Detektivbyrån

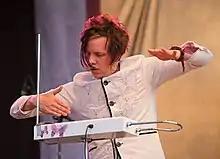
Swedish music group Detektivbyrån during Stockholm Pride 2009.

Detektivbyrån ("The Detective Agency") was a Swedish electronica and folk music trio from Karlstad. The group consisted of Anders "Flanders" Molin (accordion, music box), Martin "MacGyver" Molin (glockenspiel, traktofon, toy piano, Theremin), Jon Nils Emanuel Ekström (drums, sound box, small bells), and later on, Marcus Sjöberg (drums).